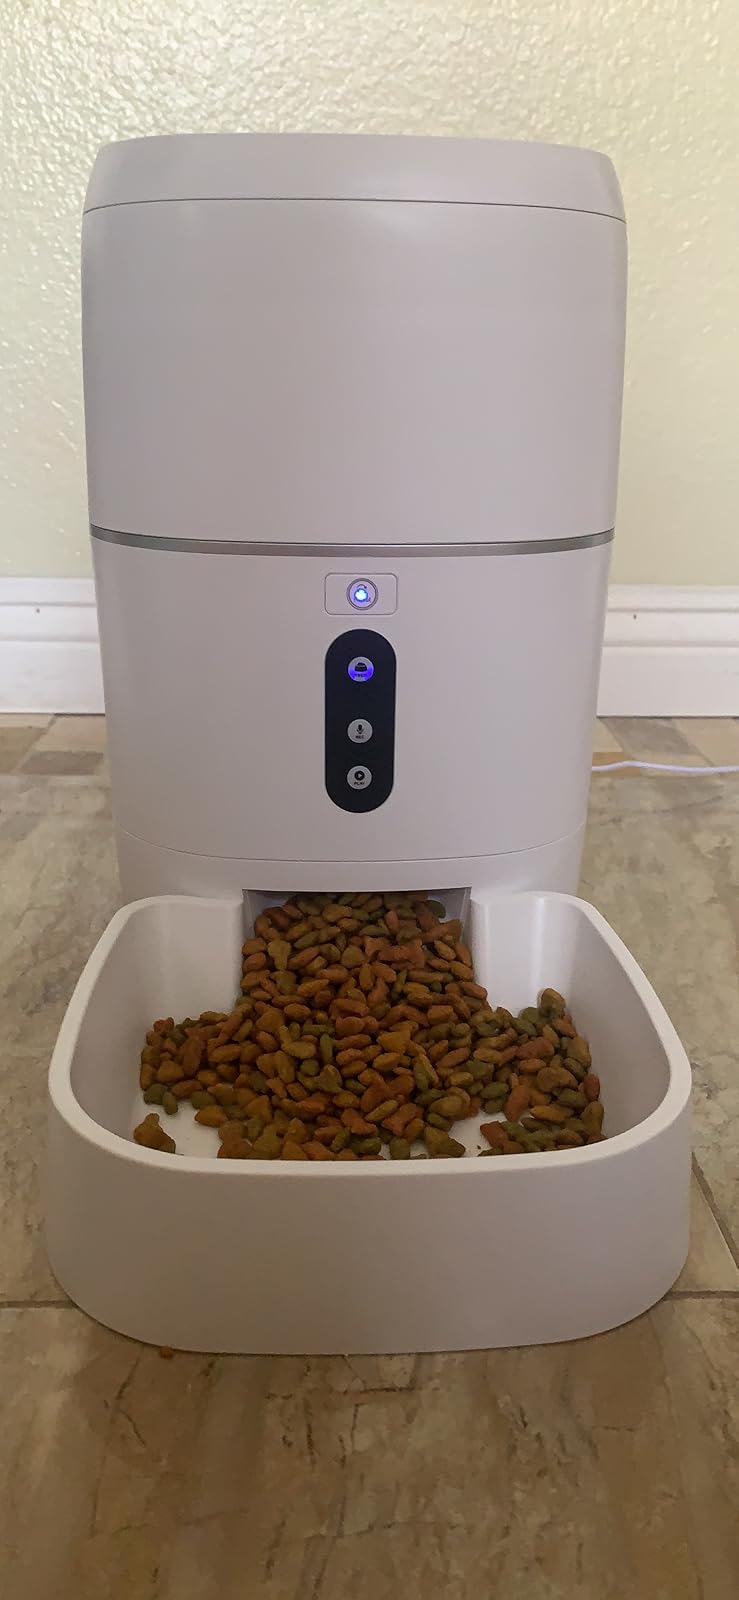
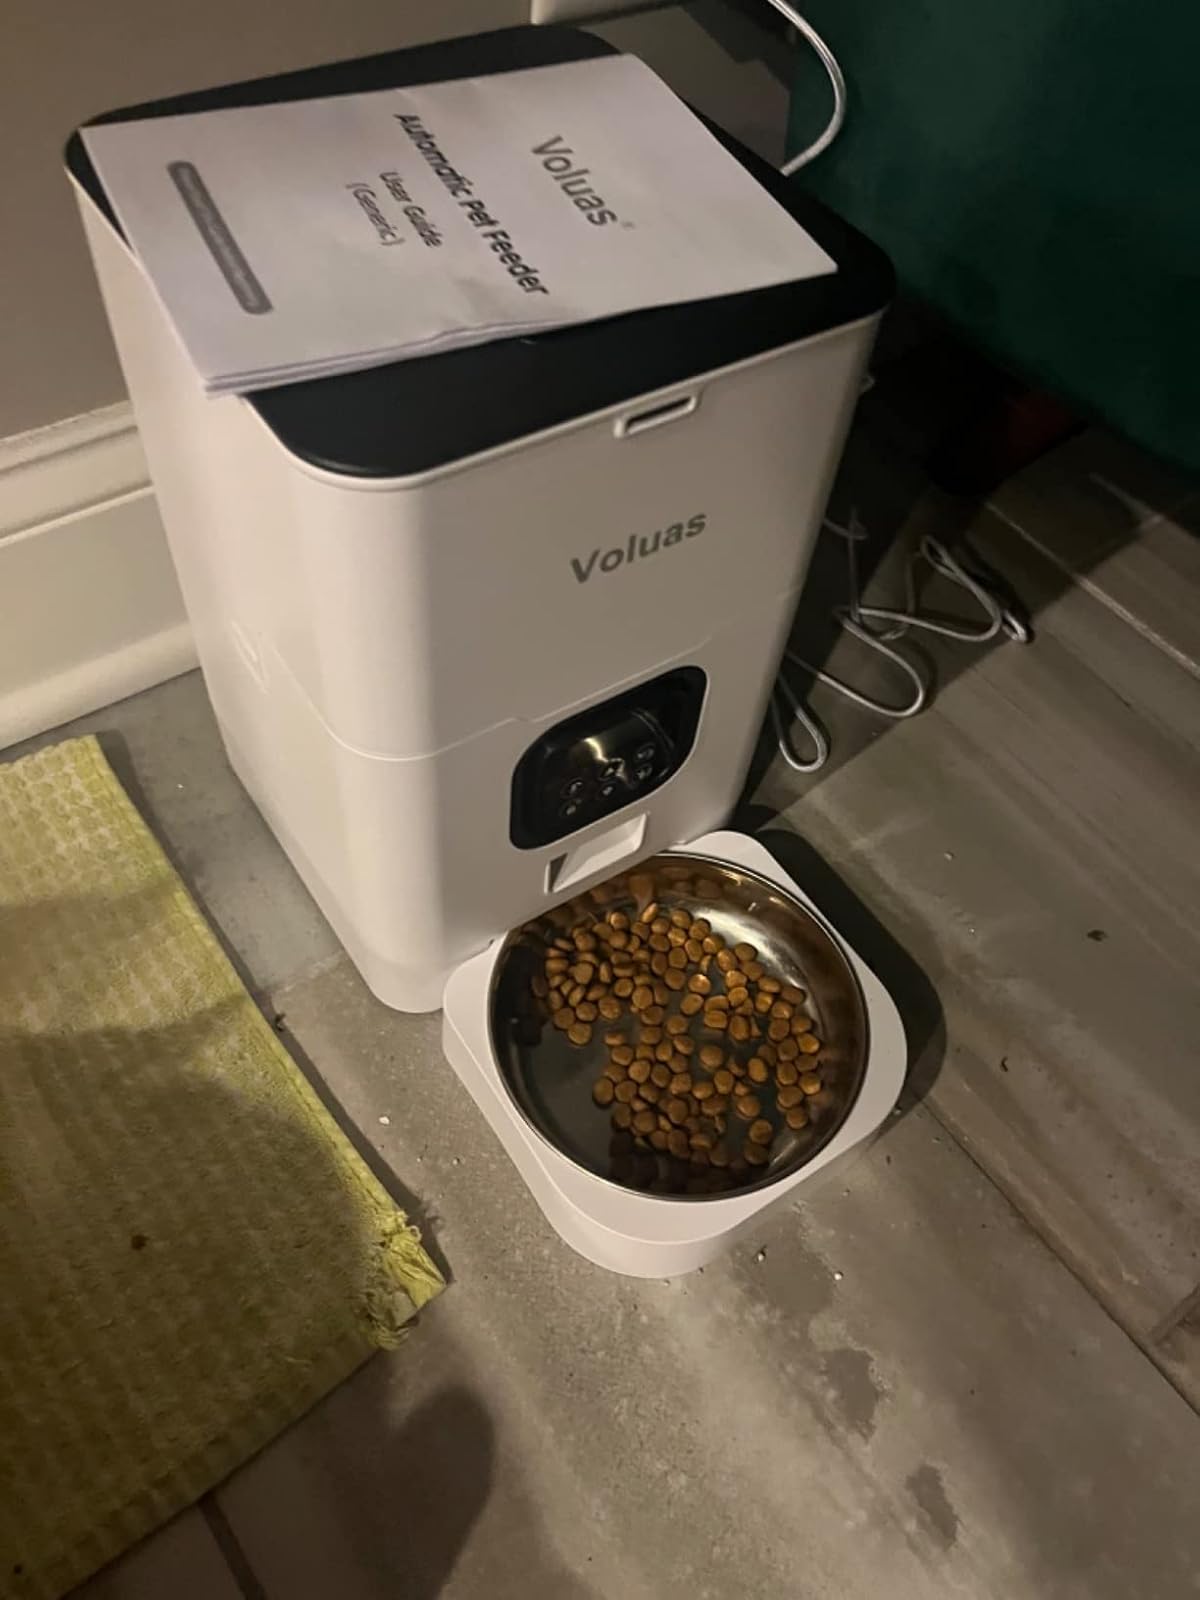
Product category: items_feeder
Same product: no